Modoc people

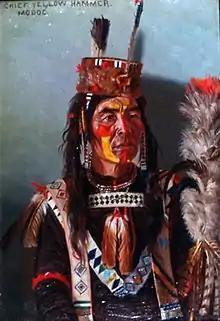
Chief Yellow Hammer painted in traditional clothing by E.A Burbank, 1901.

About 600 Modoc live in Klamath County, Oregon, in and around their ancestral homelands. This group includes those who stayed on the reservation during the Modoc War, as well as the descendants of those who chose to return in 1909 to Oregon from Indian Territory in Oklahoma or Kansas. Since that time, many have followed the path of the Klamath. The shared tribal government of the Klamath, Modoc and Yahooskin in Oregon is known as the Klamath Tribes.